Chevalier (2022 film)

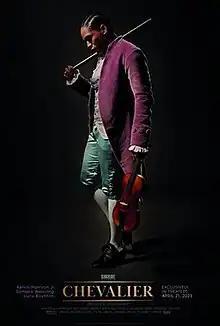
Theatrical release poster

Chevalier is a 2022 American biographical drama film based on the life of the French-Caribbean musician Joseph Bologne, Chevalier de Saint-Georges, played by Kelvin Harrison Jr. Directed by Stephen Williams and written by Stefani Robinson, it stars Samara Weaving, Lucy Boynton, Marton Csokas, Alex Fitzalan, Minnie Driver and Ronkẹ Adékoluẹjo.